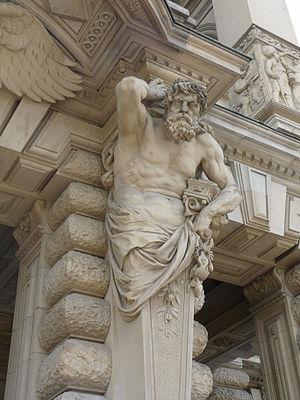
Strasbourg